Dini Ya Msambwa

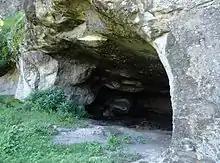
Masaba cave shrine

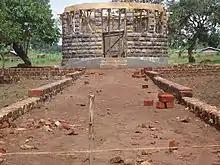
Shrine of Elijah Masinde

'Dini ya Msambwa (Religion of the Ancestor) is an African traditional religion and political movement that has been labeled an anti-colonial religion. It is practiced primarily among speakers of the Luhya language of Western Kenya.